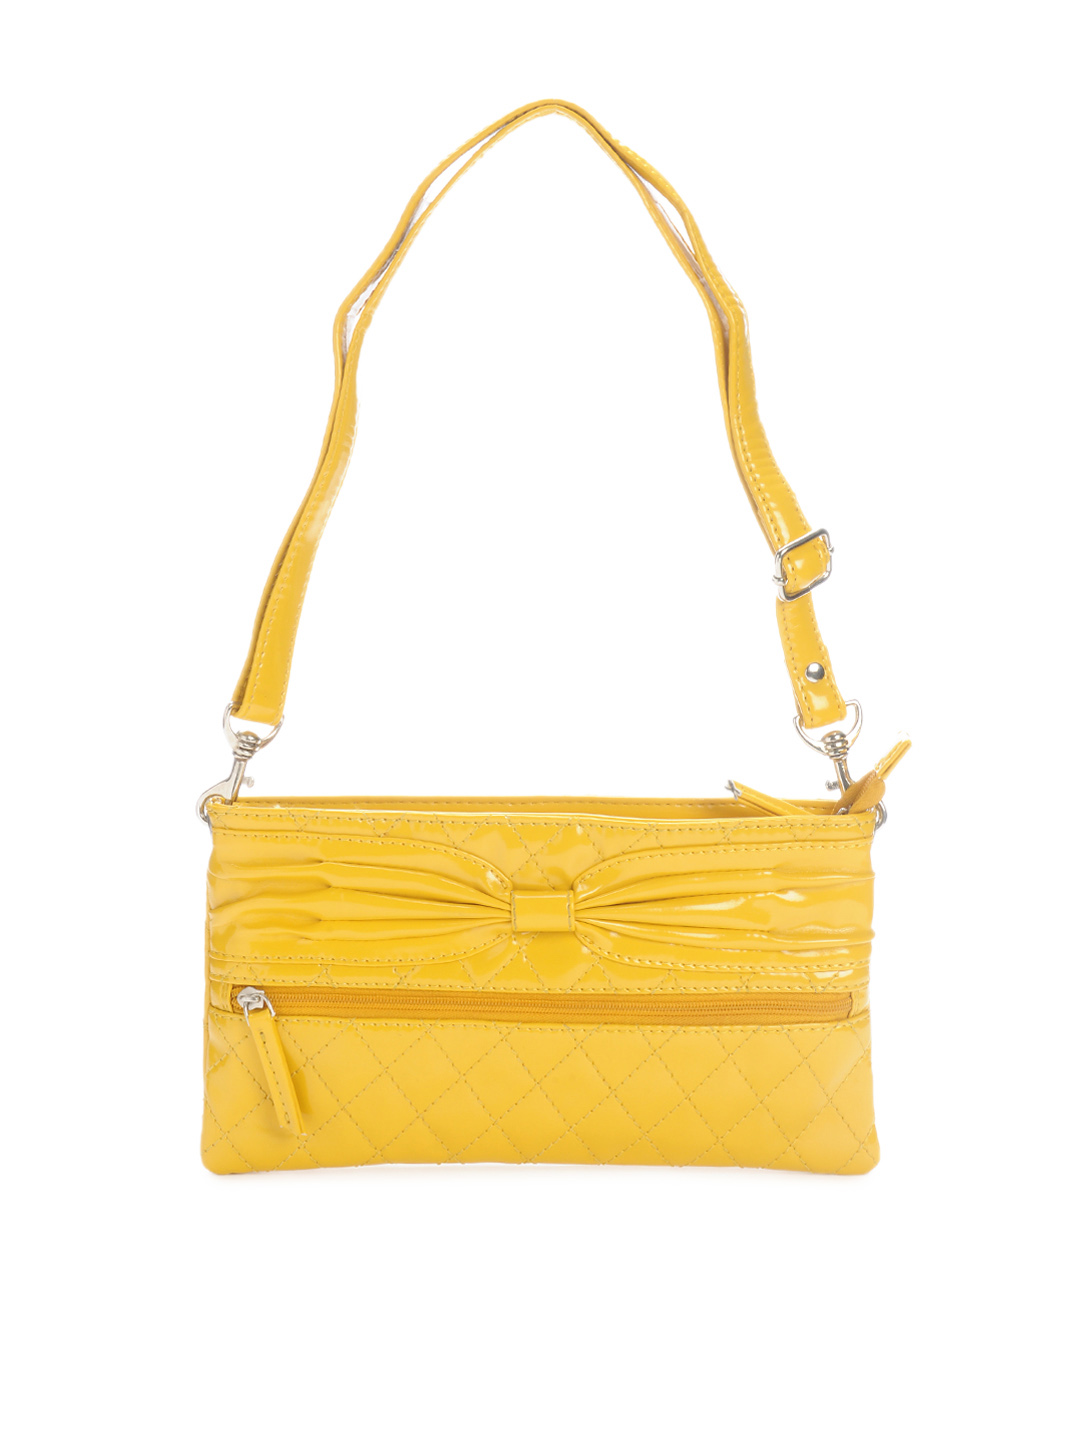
Peperone Women Yellow Sling Bag
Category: Accessories / Bags / Handbags
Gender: Women
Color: Yellow
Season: Summer 2012
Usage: Casual